Curepipe

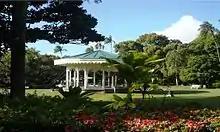
The Curepipe Botanical Gardens

Curepipe is managed by a council, which is democratically elected by its citizens. The council is headed by the mayor and is principally responsible for local policy making. The current mayor is Mr. Hans Berty Margueritte. The town's administration on the other hand is responsible for the implementation of these policies as well as the day-to-day management of the council's activities. The current administrative head is Mrs Jugroop